Sukhoi Su-30

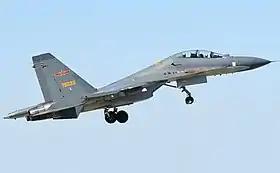
A PLAAF Sukhoi Su-30MKK at Lipetsk

First talks about acquiring of new fighter for the Indian Air Force began in 1994. A year later, Sukhoi Design Bureau started working on the new fighter based on the original Su-30 design, which later evolved into Su-30MK ("Modernizirovannyi Kommercheskiy" - Modernized Commercial) and ultimately into Su-30MKI ("Modernizirovannyi Kommercheskiy Indiski" - Modernized Commercial Indian). On 30 November 1996, Russian state company Rosvooruzhenie (now Rosoboronexport) and Indian Defense Ministry signed a contract for development and production of eight Su-30Ks and 32 Su-30MKIs for the Indian Air Force. In March–July 1997, all eight Su-30Ks of the order were delivered at Lohegaon Air Force Base in India. On 28 December 2000, as part of the Russian-Indian cooperation, a contract worth more than US$3 billion was signed for license production of 140 Su-30MKI fighters at Hindustan Aeronautics Limited (HAL) production plant in Nashik. Between 2002–2004, in accordance with the 1996 contract, 32 Su-30MKIs were built by Irkutsk Aviation Plant for the Indian Air Force. From 2004 onwards, production is carried by HAL.